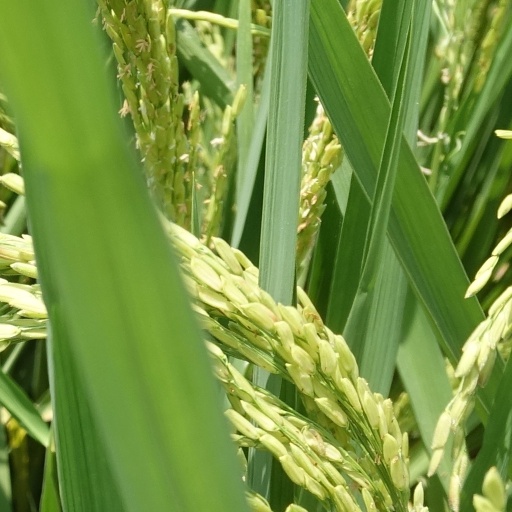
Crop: rice